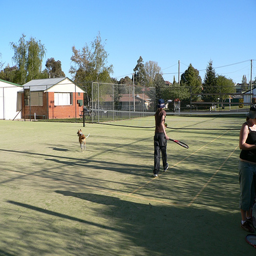
A man that is standing with a racquet.
A woman and her dog play in a field.
a man plays a game of tennis with a dog on the court
A man walks with a dog on a tennis court while holding a tennis racket.
a tennis player with a racket on a court